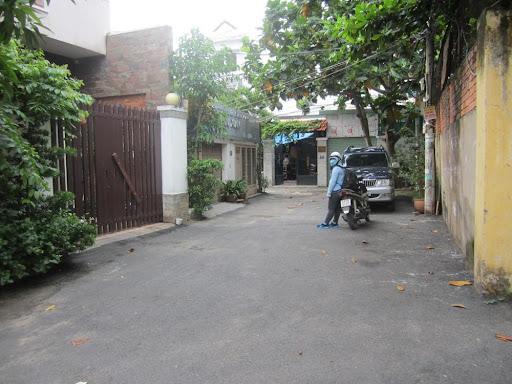
có một người đang ngồi lên trên một chiếc xe máy